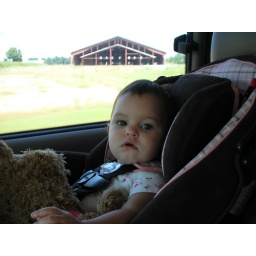
Zoe in her car seat on the way to my Dad's house